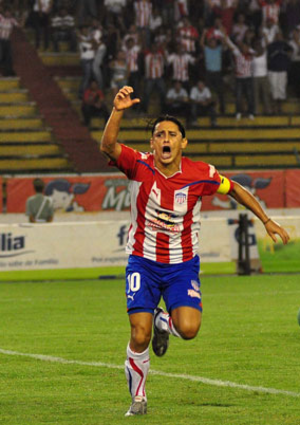
Giovanni Hernández, né le 16 juin 1976 à Cali, est un footballeur colombien, qui évolue au poste de milieu offensif. Au cours de sa carrière il évolue à l'Once Caldas, à l'America Cali, à l'Independiente Medellín, au Deportivo Cali, à Colón, à Colo-Colo et à l'Atlético Junior ainsi qu'en équipe de Colombie.